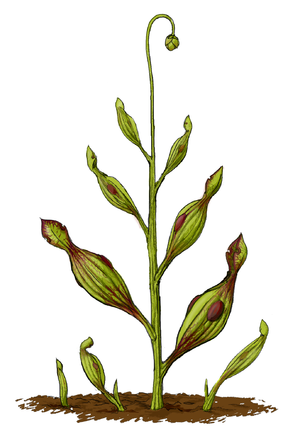
Archaeamphora longicervia est une espèce éteinte de plantes à urne à l'allure proche des membres actuels de la famille des Sarraceniaceae. Le matériel fossile assigné à ce taxon appartient au paléobiote de Jehol, il provient de la formation géologique d'Yixian du Crétacé inférieur au nord-est de la Chine.